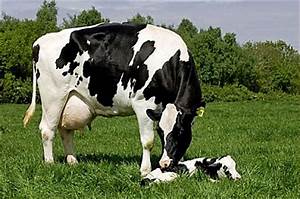
Label: mucca